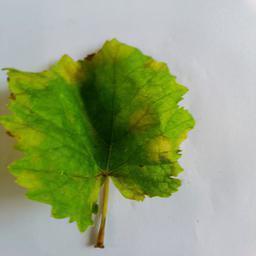
Label: Downy Mildew